White Tower (Brixen)

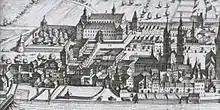
View of the city of Brixen in a print dated 1679.

The construction of the tower started in the 15th century. In 1444 the tower caught fire and in 1459 the theologian Nicholas of Cusa commissioned its reconstruction in a Gothic style. Because of the tower's new roof color, the local population named it ""Black Tower"". In 1591 an octagonal brick helmet was constructed, and the roof of the tower was painted white, so it was renamed the ""White" "Tower"". These rebuilding works increased the overall height of the Tower, making it the tallest building and the symbol of the city of Brixen. Because of its height and its dominant position over the historic centre of the city, the tower was used by a night watchman, who lived there and was able to get a complete overview of the surroundings. The Tower originally had a copper dome, the so-called ""Black Dome"". It was later removed and replaced with a white thin plate made by war debris in 1918. The Tower also had a double-sloped roof, which was used by firemen to detect potential fires. This type of roof was often copied in the area near the city of Brixen .